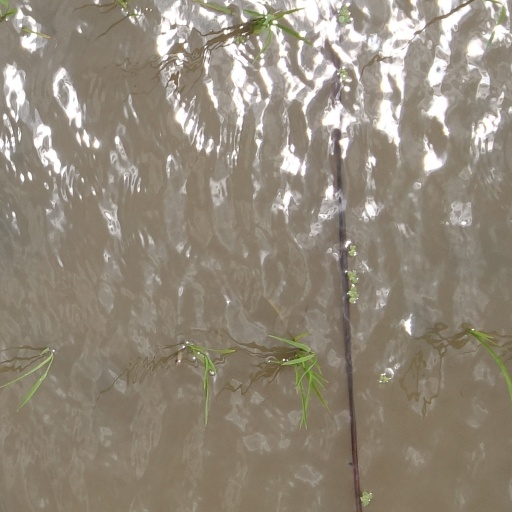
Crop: rice